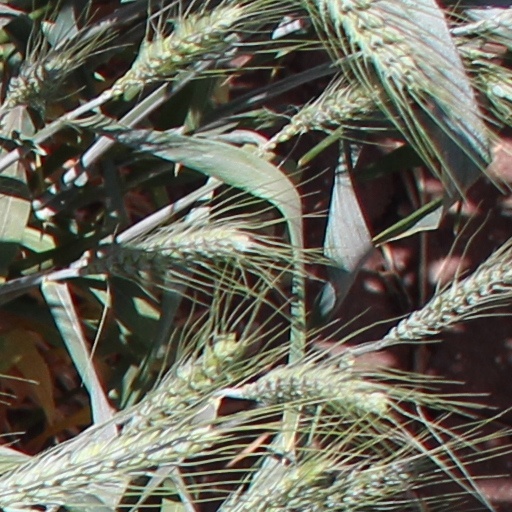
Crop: wheat